Josiah Gardner Abbott

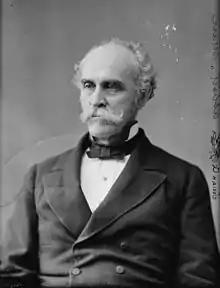
Abbott c. 1870s

Josiah Gardner Abbott (November 1, 1814 – June 2, 1891) was an American politician who served in the Massachusetts General Court and as a member of the United States House of Representatives from Massachusetts.